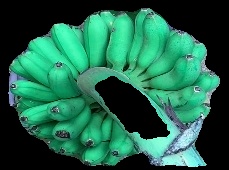
Variety: rasbale
Grade: grade1